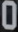
Number: 0